Eye of Ra

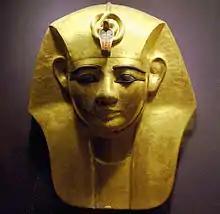
The uraeus on the royal headdress of Amenemope

A myth about the eye, known from allusions in the Coffin Texts from the Middle Kingdom (–1650 BC) and a more complete account in the Bremner-Rhind Papyrus from the Late Period (664–332 BC), demonstrates the eye's close connection with Ra and Atum and her ability to act independently. The myth takes place before the creation of the world, when the solar creator—either Ra or Atum—is alone. Shu and Tefnut, the children of this creator god, have drifted away from him in the waters of Nu, the chaos that exists before creation in Egyptian belief, so he sends out his eye to find them. The eye returns with Shu and Tefnut but is infuriated to see that the creator has developed a new eye, which has taken her place. The creator god appeases her by giving her an exalted position on his forehead in the form of the uraeus, the emblematic cobra that appears frequently in Egyptian art, particularly on royal crowns. The equation of the eye with the uraeus and the crown underlines the eye's role as a companion to Ra and to the pharaoh, with whom Ra is linked. Upon the return of Shu and Tefnut, the creator god is said to have shed tears, although whether they are prompted by happiness at his children's return or distress at the eye's anger is unclear. These tears give rise to the first humans. In a variant of the story, it is the eye that weeps instead, so the eye is the progenitor of humankind.